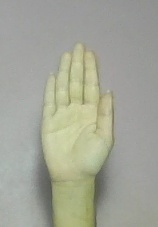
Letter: seen